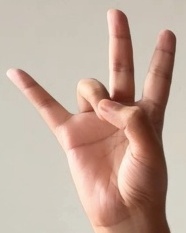
ASL sign: 7